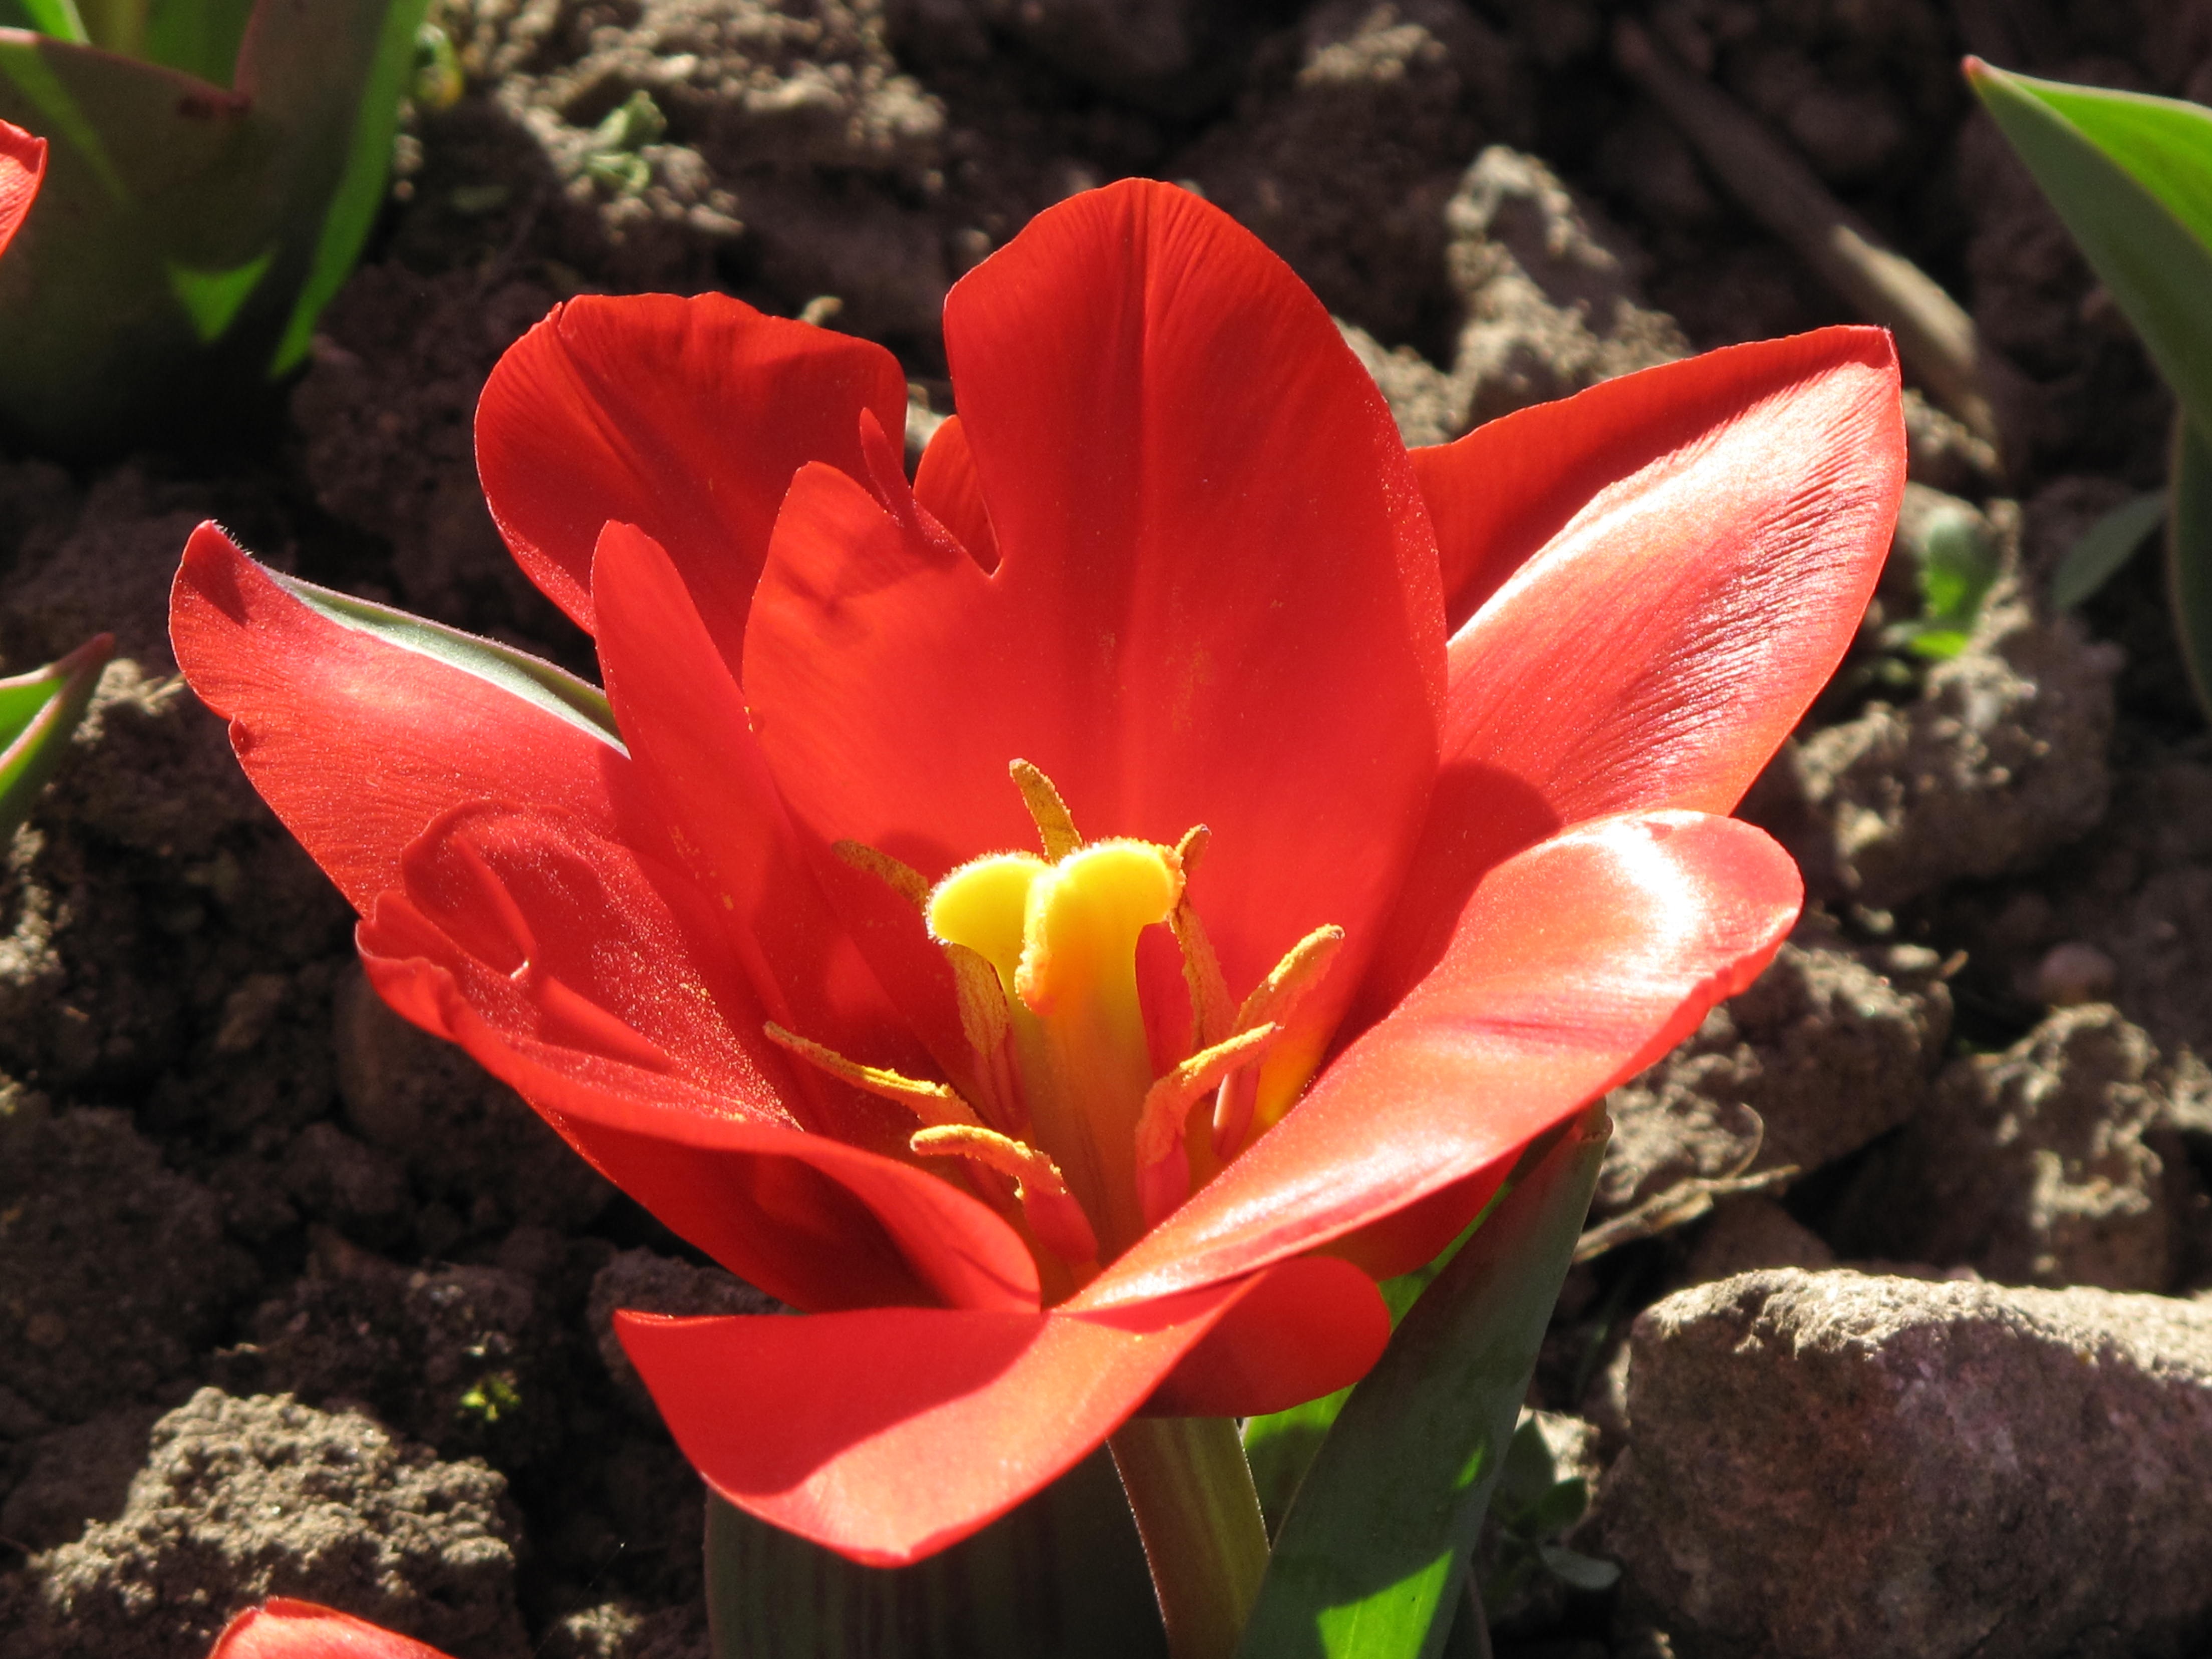
nature, blossom, plant, flower, petal, bloom, floral, tulip, spring, red, macro, botany, blooming, colorful, yellow, flora, petals, bright, macro photography, flowering plant, land plant